PR-5 Wiewior plus

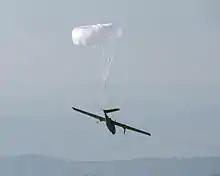
PR-5 "Wiewiór plus" parachute landing.

Different types of parachutes used in PR-5 Wiewiór plus allow to control descent velocity depending on airplane weight and expected windspeed. Two basic types: ring and cruciform parachutes in various sizes are available; all use pilot chute pull-out deployment.